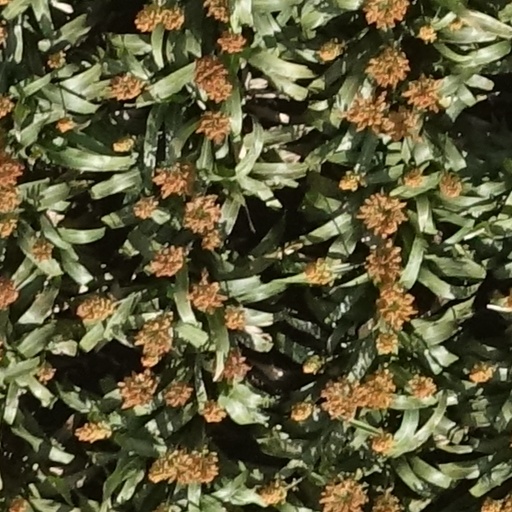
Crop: sorghum